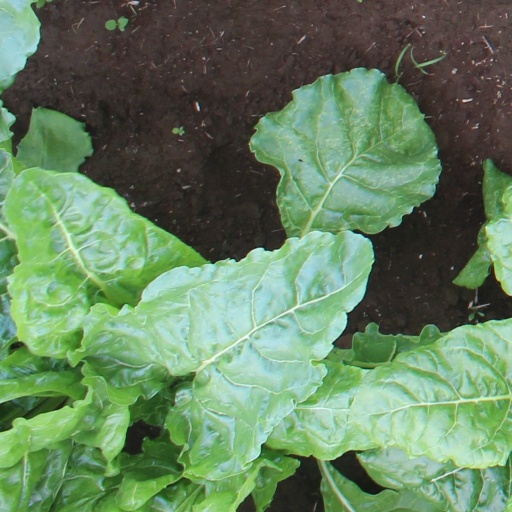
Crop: sugar beet